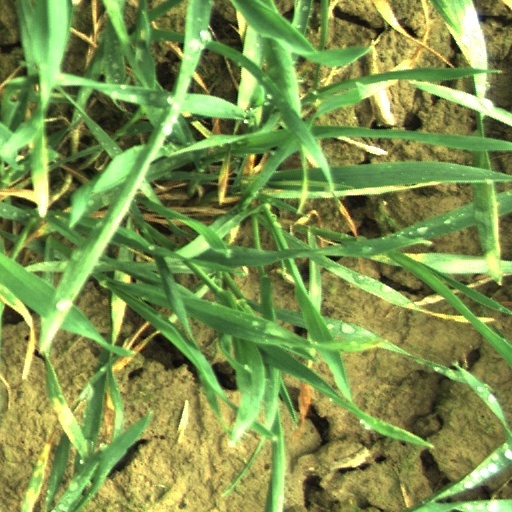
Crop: wheat